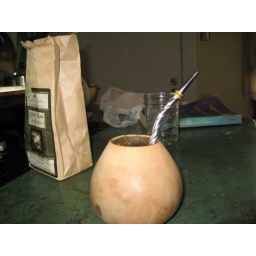
a cup of tea in Louise's kitchen